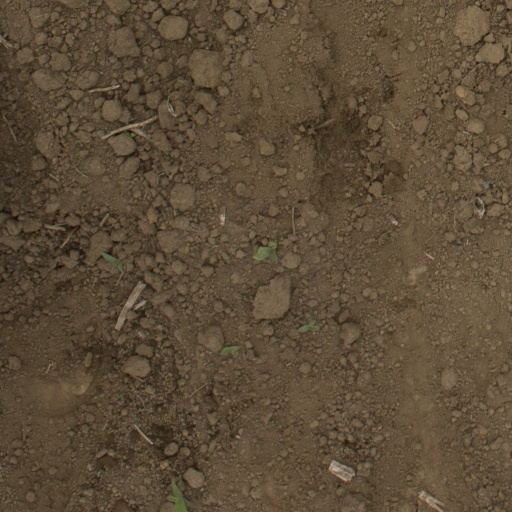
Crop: Jerusalem artichoke